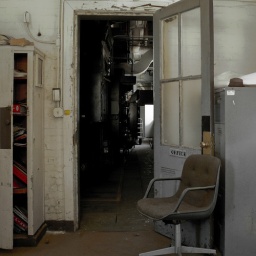
Peeking in through the window to a disused office building in the Presidio. Taken with ye olde FZ50, back in 2008 :)